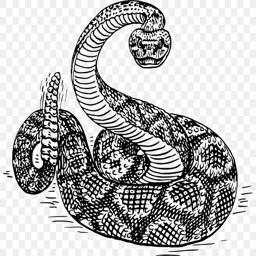
Animal: snakes